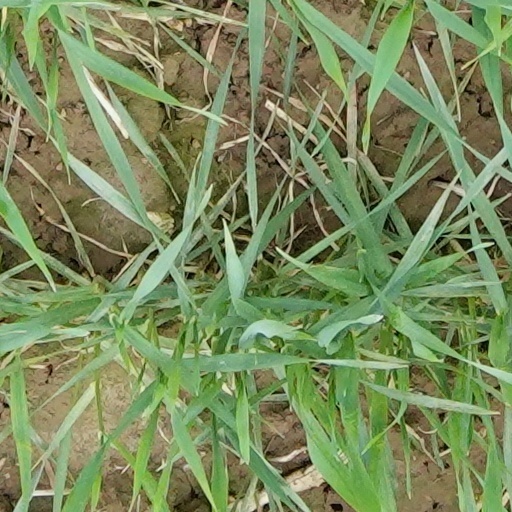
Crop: wheat